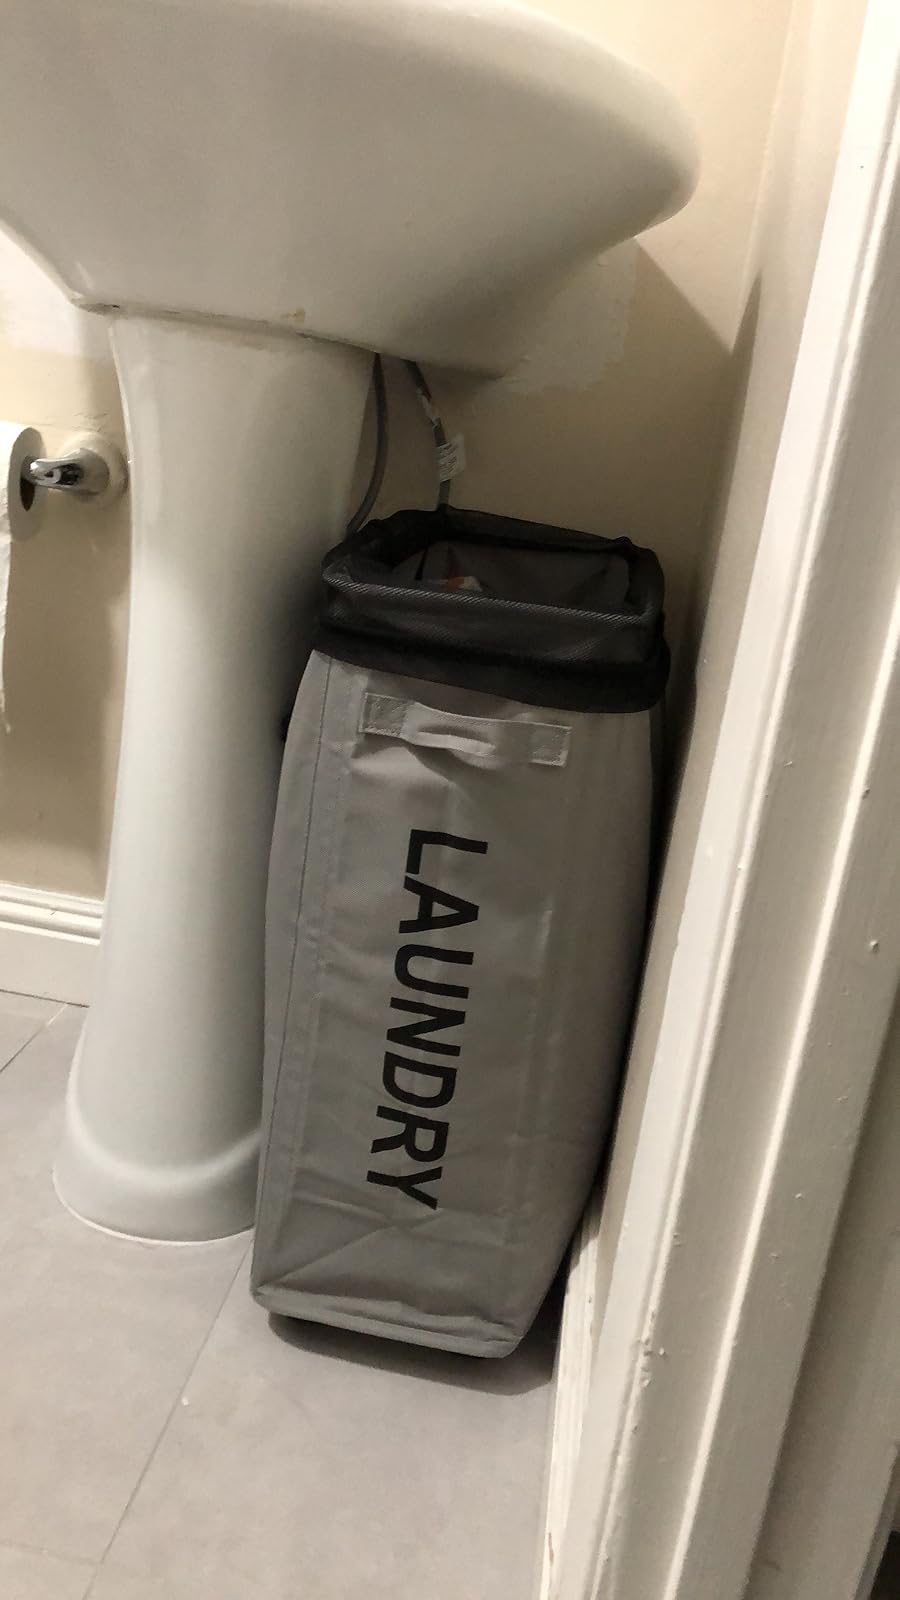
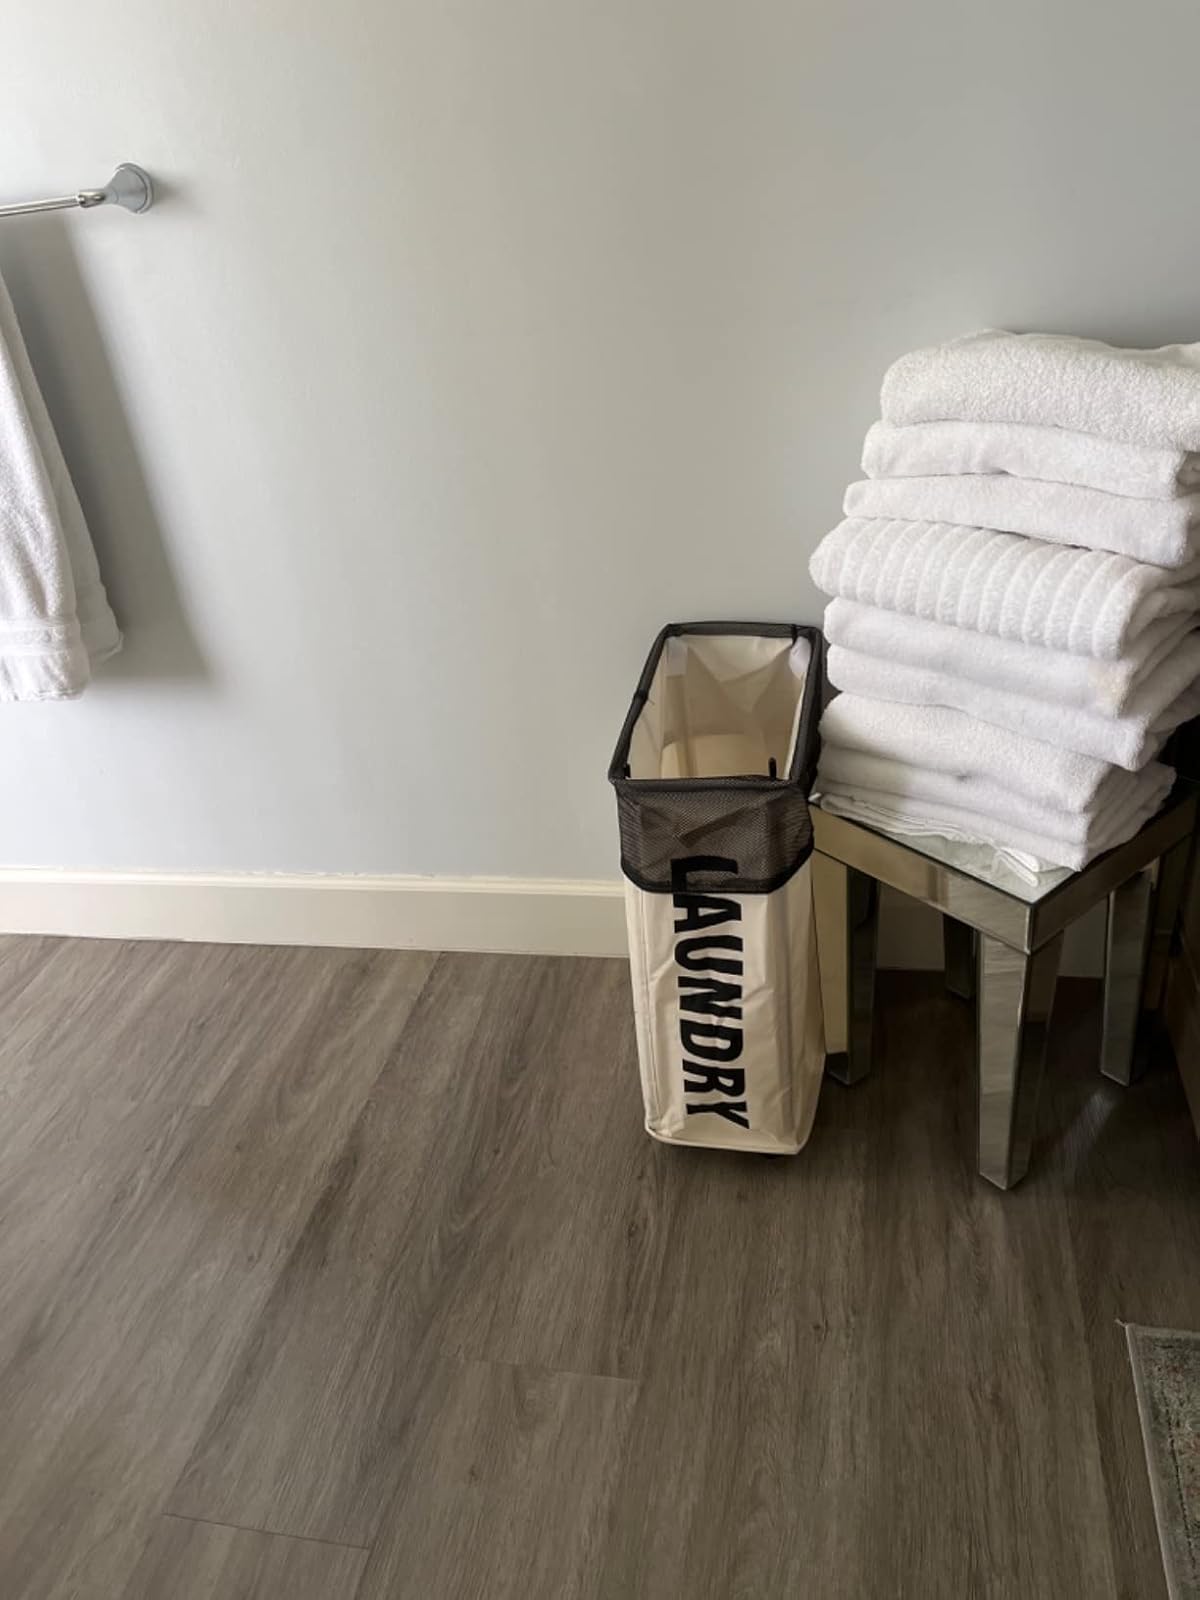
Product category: items_hamper
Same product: no